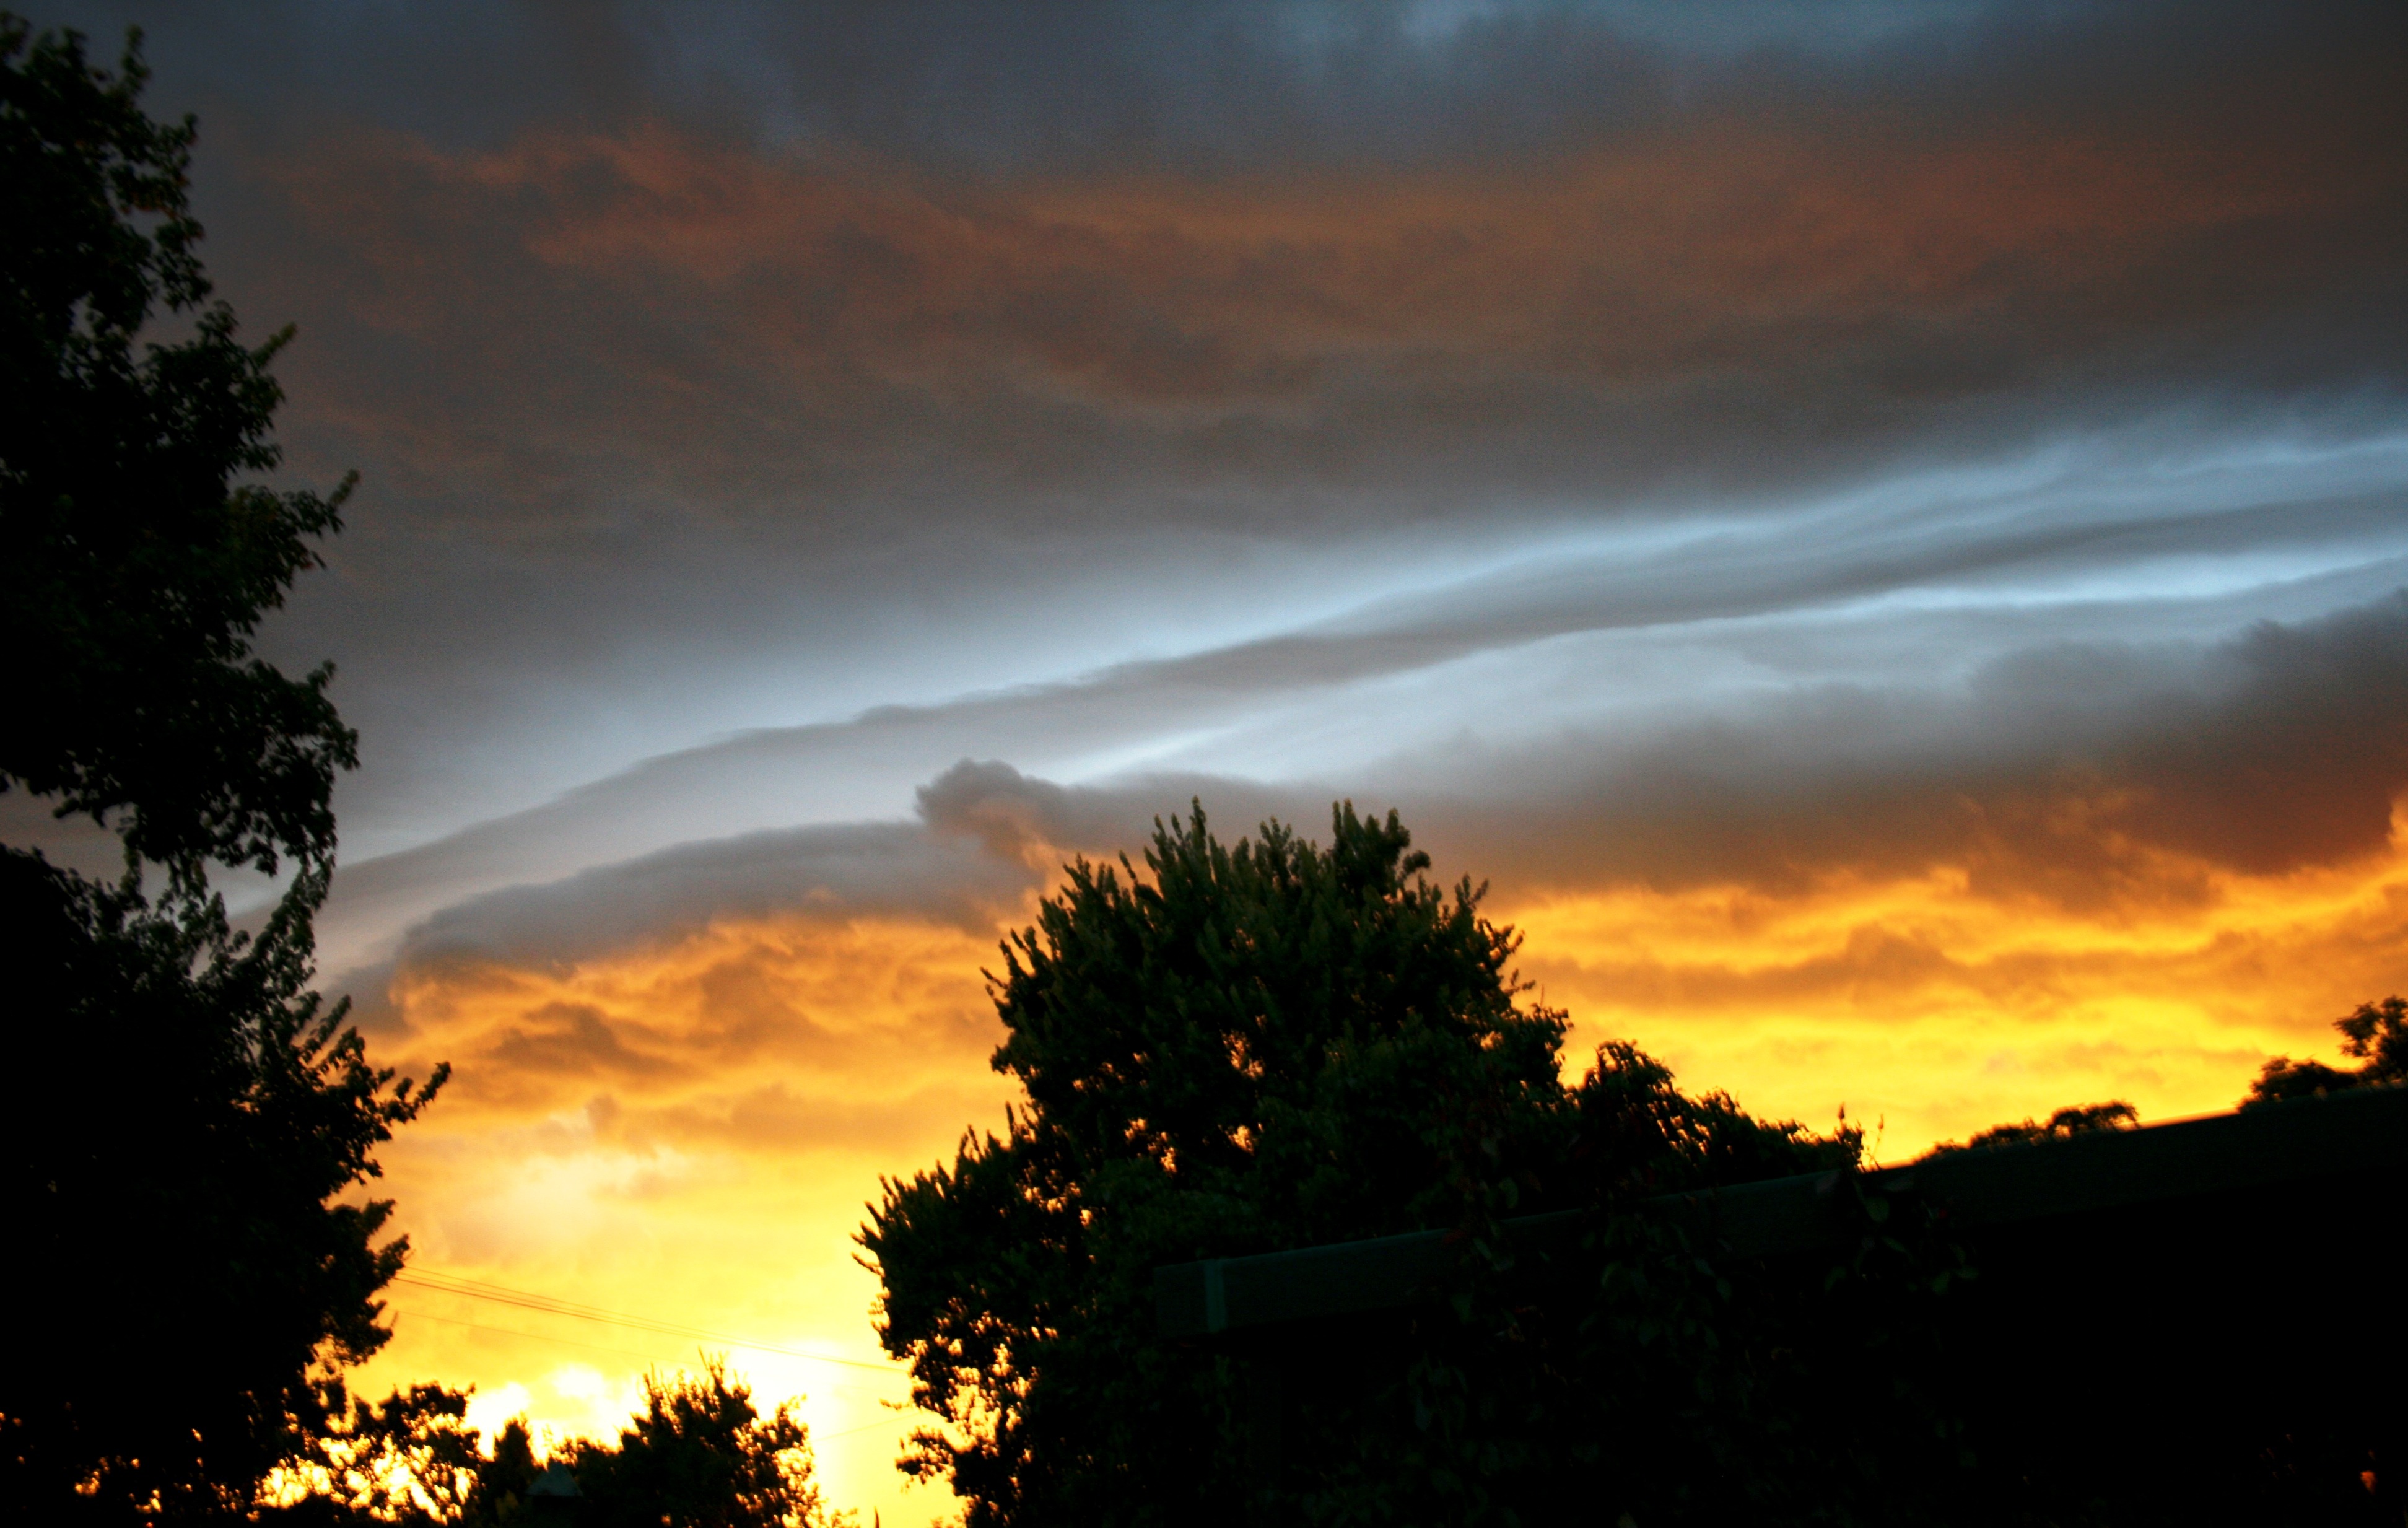
nature, horizon, glowing, cloud, sky, sun, sunrise, sunset, white, sunlight, morning, dawn, atmosphere, dusk, evening, orange, shelf, yellow, trees, clouds, marble, silhouettes, unusual, streak, stunning, afterglow, meteorological phenomenon, atmospheric phenomenon, red sky at morning, triking